Antiochus of Sulcis

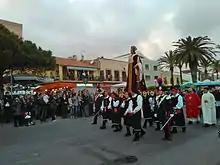
Procession of Saint Antiochus in Sant'Antioco

Antiochus of Sulcis (died c. 127 AD) was an early Christian martyr of Sardinia. The island and town of Sant'Antioco are named after him.